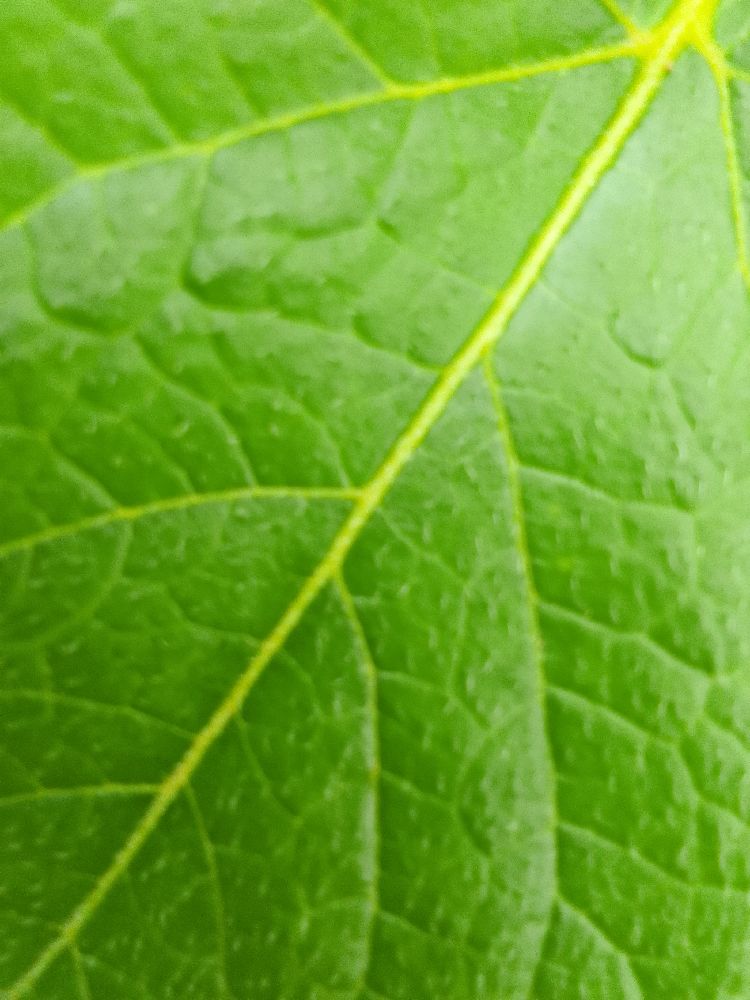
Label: Healthy